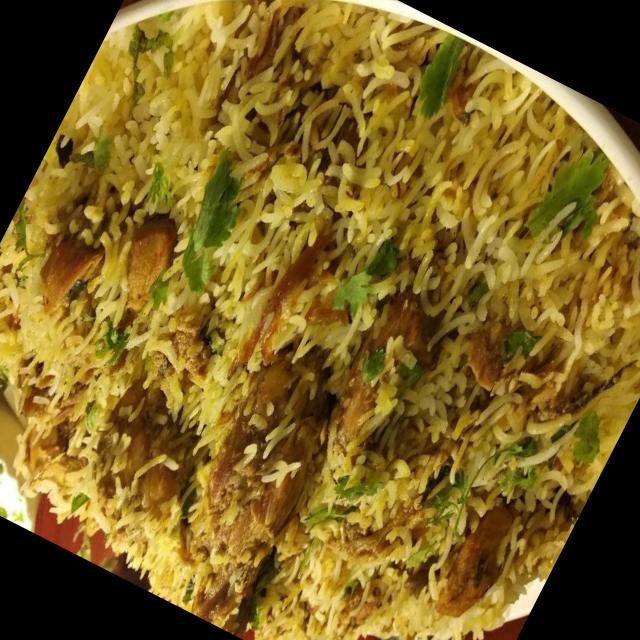
Dish: biryani